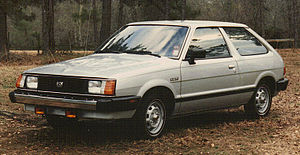
Subaru L-serie / Modeller
Subaru L-serien var en lille mellemklassebil fra Subaru fremstillet mellem efteråret 1971 og midten af 1994.